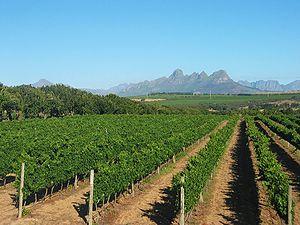
Un terroir viticole est un groupe de parcelles agricoles. Elles doivent se situer dans la même région, correspondre à même type de sol tant au point de vue géologique qu'orographique, avoir des conditions climatiques identiques, et ses vignes être conduites avec les mêmes techniques viticoles. Ces conditions, qui définissent un terroir, contribuent à donner un caractère unique, une « typicité » aux raisins récoltés, puis au vin qui en sera issu.